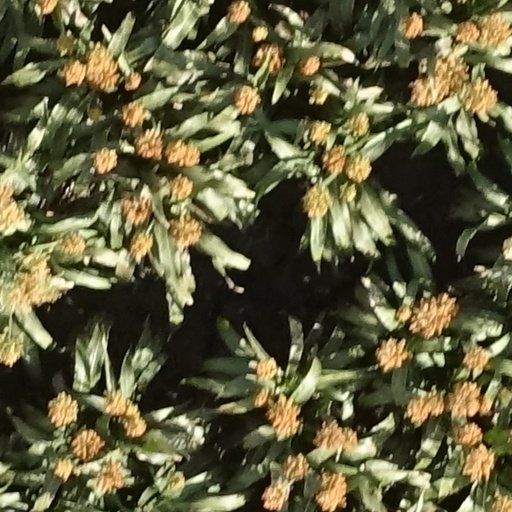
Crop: sorghum